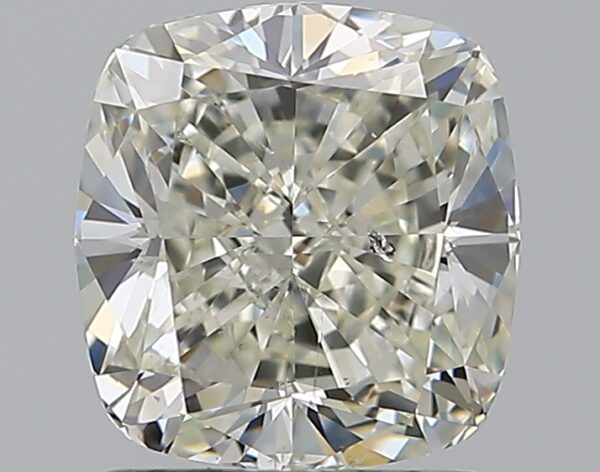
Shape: cushion
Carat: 1.6
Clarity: SI2
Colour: K
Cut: EX
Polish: EX
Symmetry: EX
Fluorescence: N
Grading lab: GIA
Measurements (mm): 6.75 x 6.4 x 4.4